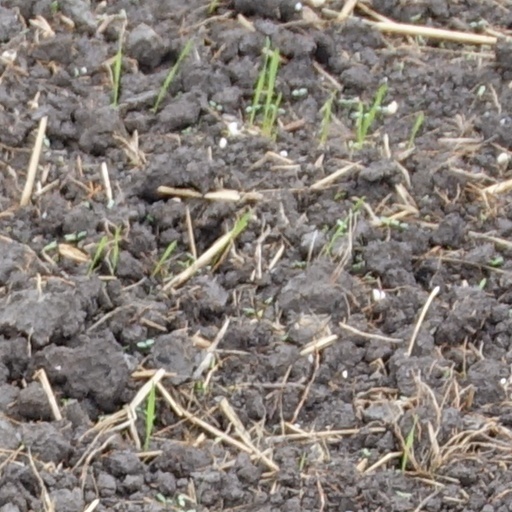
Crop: wheat